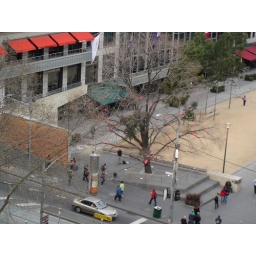
pink birds in a tree